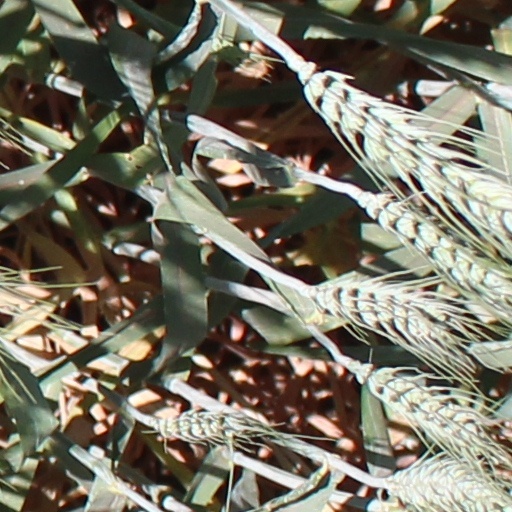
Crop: wheat